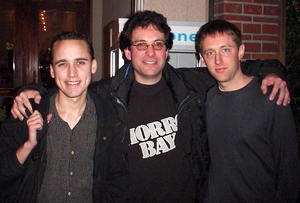
Kevin Mitnick, né le 6 août 1963 à Van Nuys en Californie, est un ancien pirate informatique américain, devenu depuis les années 2000 consultant en sécurité informatique.
Kevin Lee Poulsen, né en 1965 à Pasadena en Californie, est un ancien phreaker et hacker américain célèbre connu sous le pseudonyme Dark Dante. Il fut le premier hacker à être accusé d'espionnage aux États-Unis.